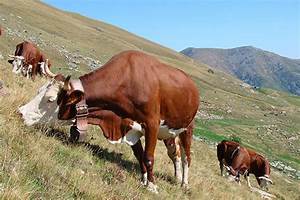
Label: mucca